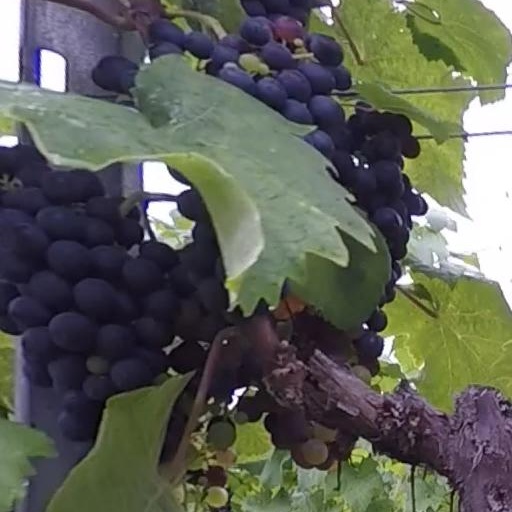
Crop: grape